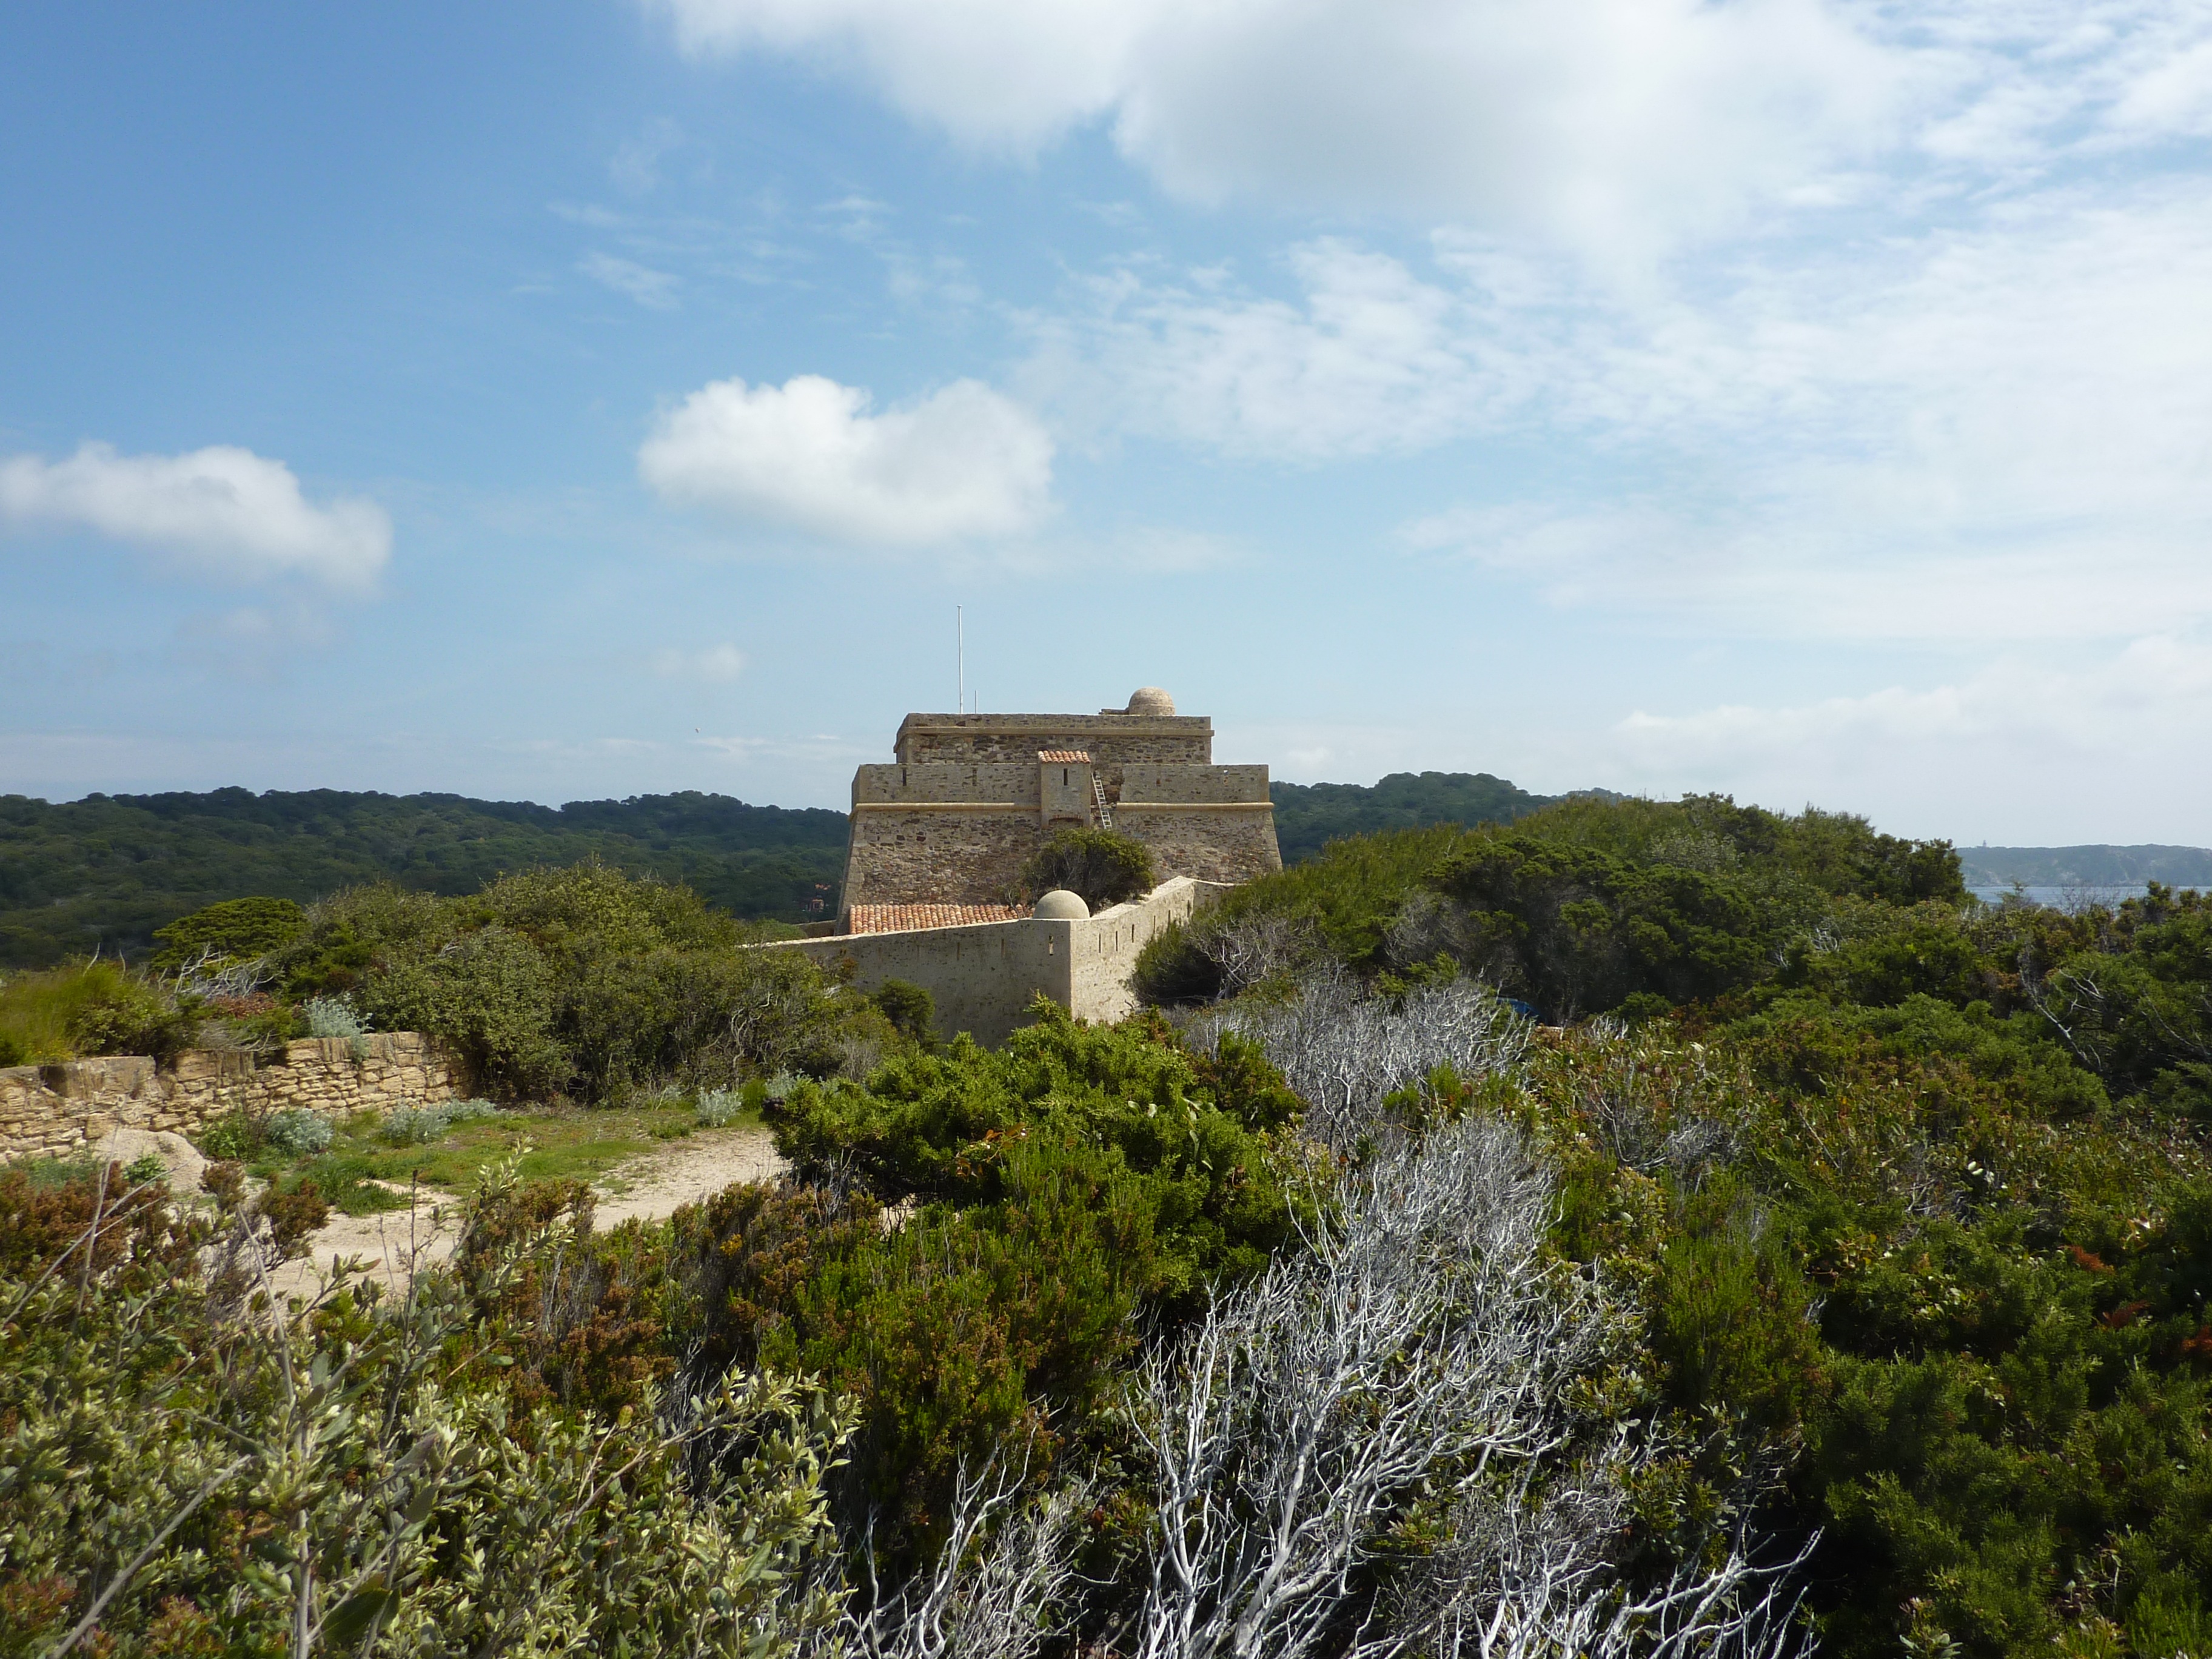
landscape, sea, coast, nature, rock, hill, vacation, cliff, france, mediterranean, tower, island, castle, landmark, fortification, terrain, fortress, ruins, ecosystem, archaeological site, ancient history, mediterranean vegetation